Kettenbrücke-Walzer

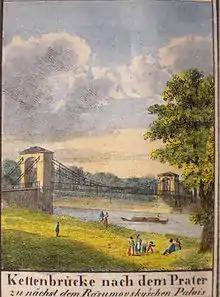
Chain bridge after which the waltz is named

Kettenbrücke-Walzer ("Chain Bridge Waltz"), Op. 4, is a waltz composed by Johann Strauss I in 1828. Its title commemorated the construction of the first chain bridge over the Donaukanal through the inner city, in Vienna, built after a design by and completed in 1825.